The MANIAC

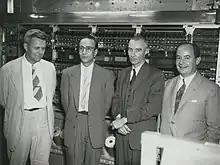
Julian Bigelow, Herman Goldstine, Robert Oppenheimer and John von Neumann in front of the IAS machine, built in Princeton (MANIAC I computer was a similar machine built at Los Alamos Laboratory).

The second chapter, "John or the Mad Dreams of Reason", is about John von Neumann, and is written as a series of interviews of his family members, wives, friends, and colleagues, each in a distinctive voice. It is divided into three parts. Part I, "The Limits of Logic", is about his early life, as told by von Neumann's childhood friend Eugene Wigner, mother Margrit Kann, brother Nicholas von Neumann, first wife Mariette Kövesi, and scientists Theodore von Karman, George Polya, and Gábor Szegő. It climaxes with von Neumann's participation in David Hilbert's program to create a logical basis for mathematics based on a consistent set of axioms, a quest ultimately scuppered by Kurt Gödel.